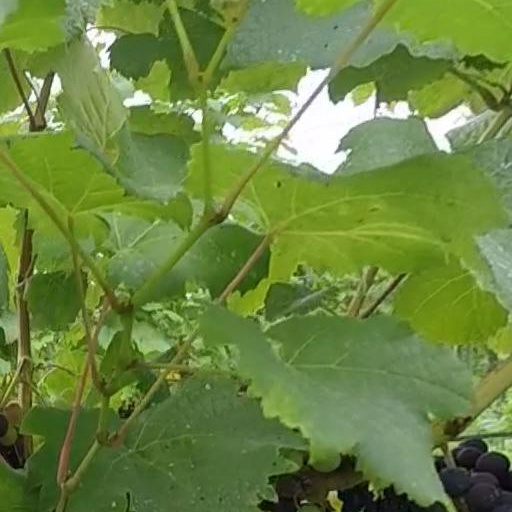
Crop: grape